Kraig Kinser

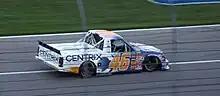
Kinser's truck in 2006

Kraig Kinser (born October 8, 1984) is an American professional racing driver. He was previously a developmental driver for MB2 Motorsports/Ginn Racing, and while with them, competed in both the NASCAR Craftsman Truck Series and the ARCA Re/Max Series between 2005 and 2007.